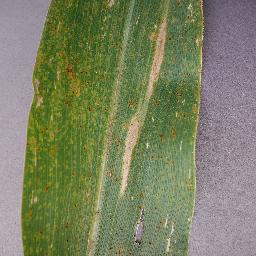
Label: Corn_(Maize)___Northern_Leaf_Blight